Bone china

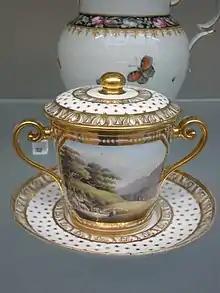
Staffordshire bone china covered chocolate cabinet cup, with enamels and gilding, c. 1815–20, Victoria and Albert Museum.

Bone china is a type of vitreous, translucent pottery, the raw materials for which include bone ash, feldspathic material and kaolin. It has been defined as "ware with a translucent body" containing a minimum of 30% of phosphate derived from calcined animal bone or calcium phosphate. Bone china is amongst the strongest of whiteware ceramics, and is known for its high levels of whiteness and translucency. Its high strength allows it to be produced in thinner cross-sections than other types of whiteware. Like stoneware, it is vitrified, but is translucent due to differing mineral properties.